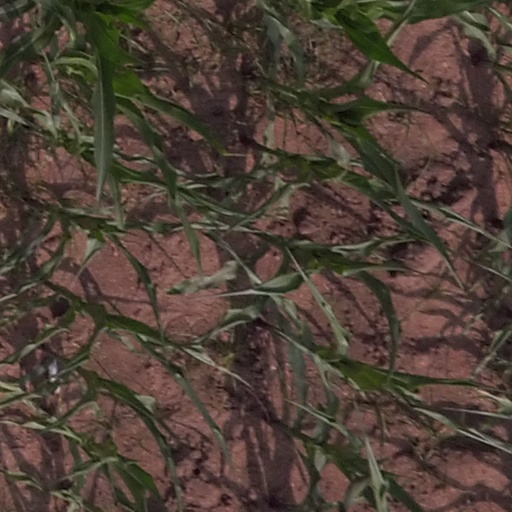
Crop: maize; corn